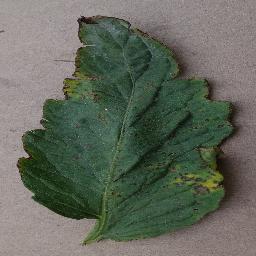
Label: Tomato___Bacterial_spot